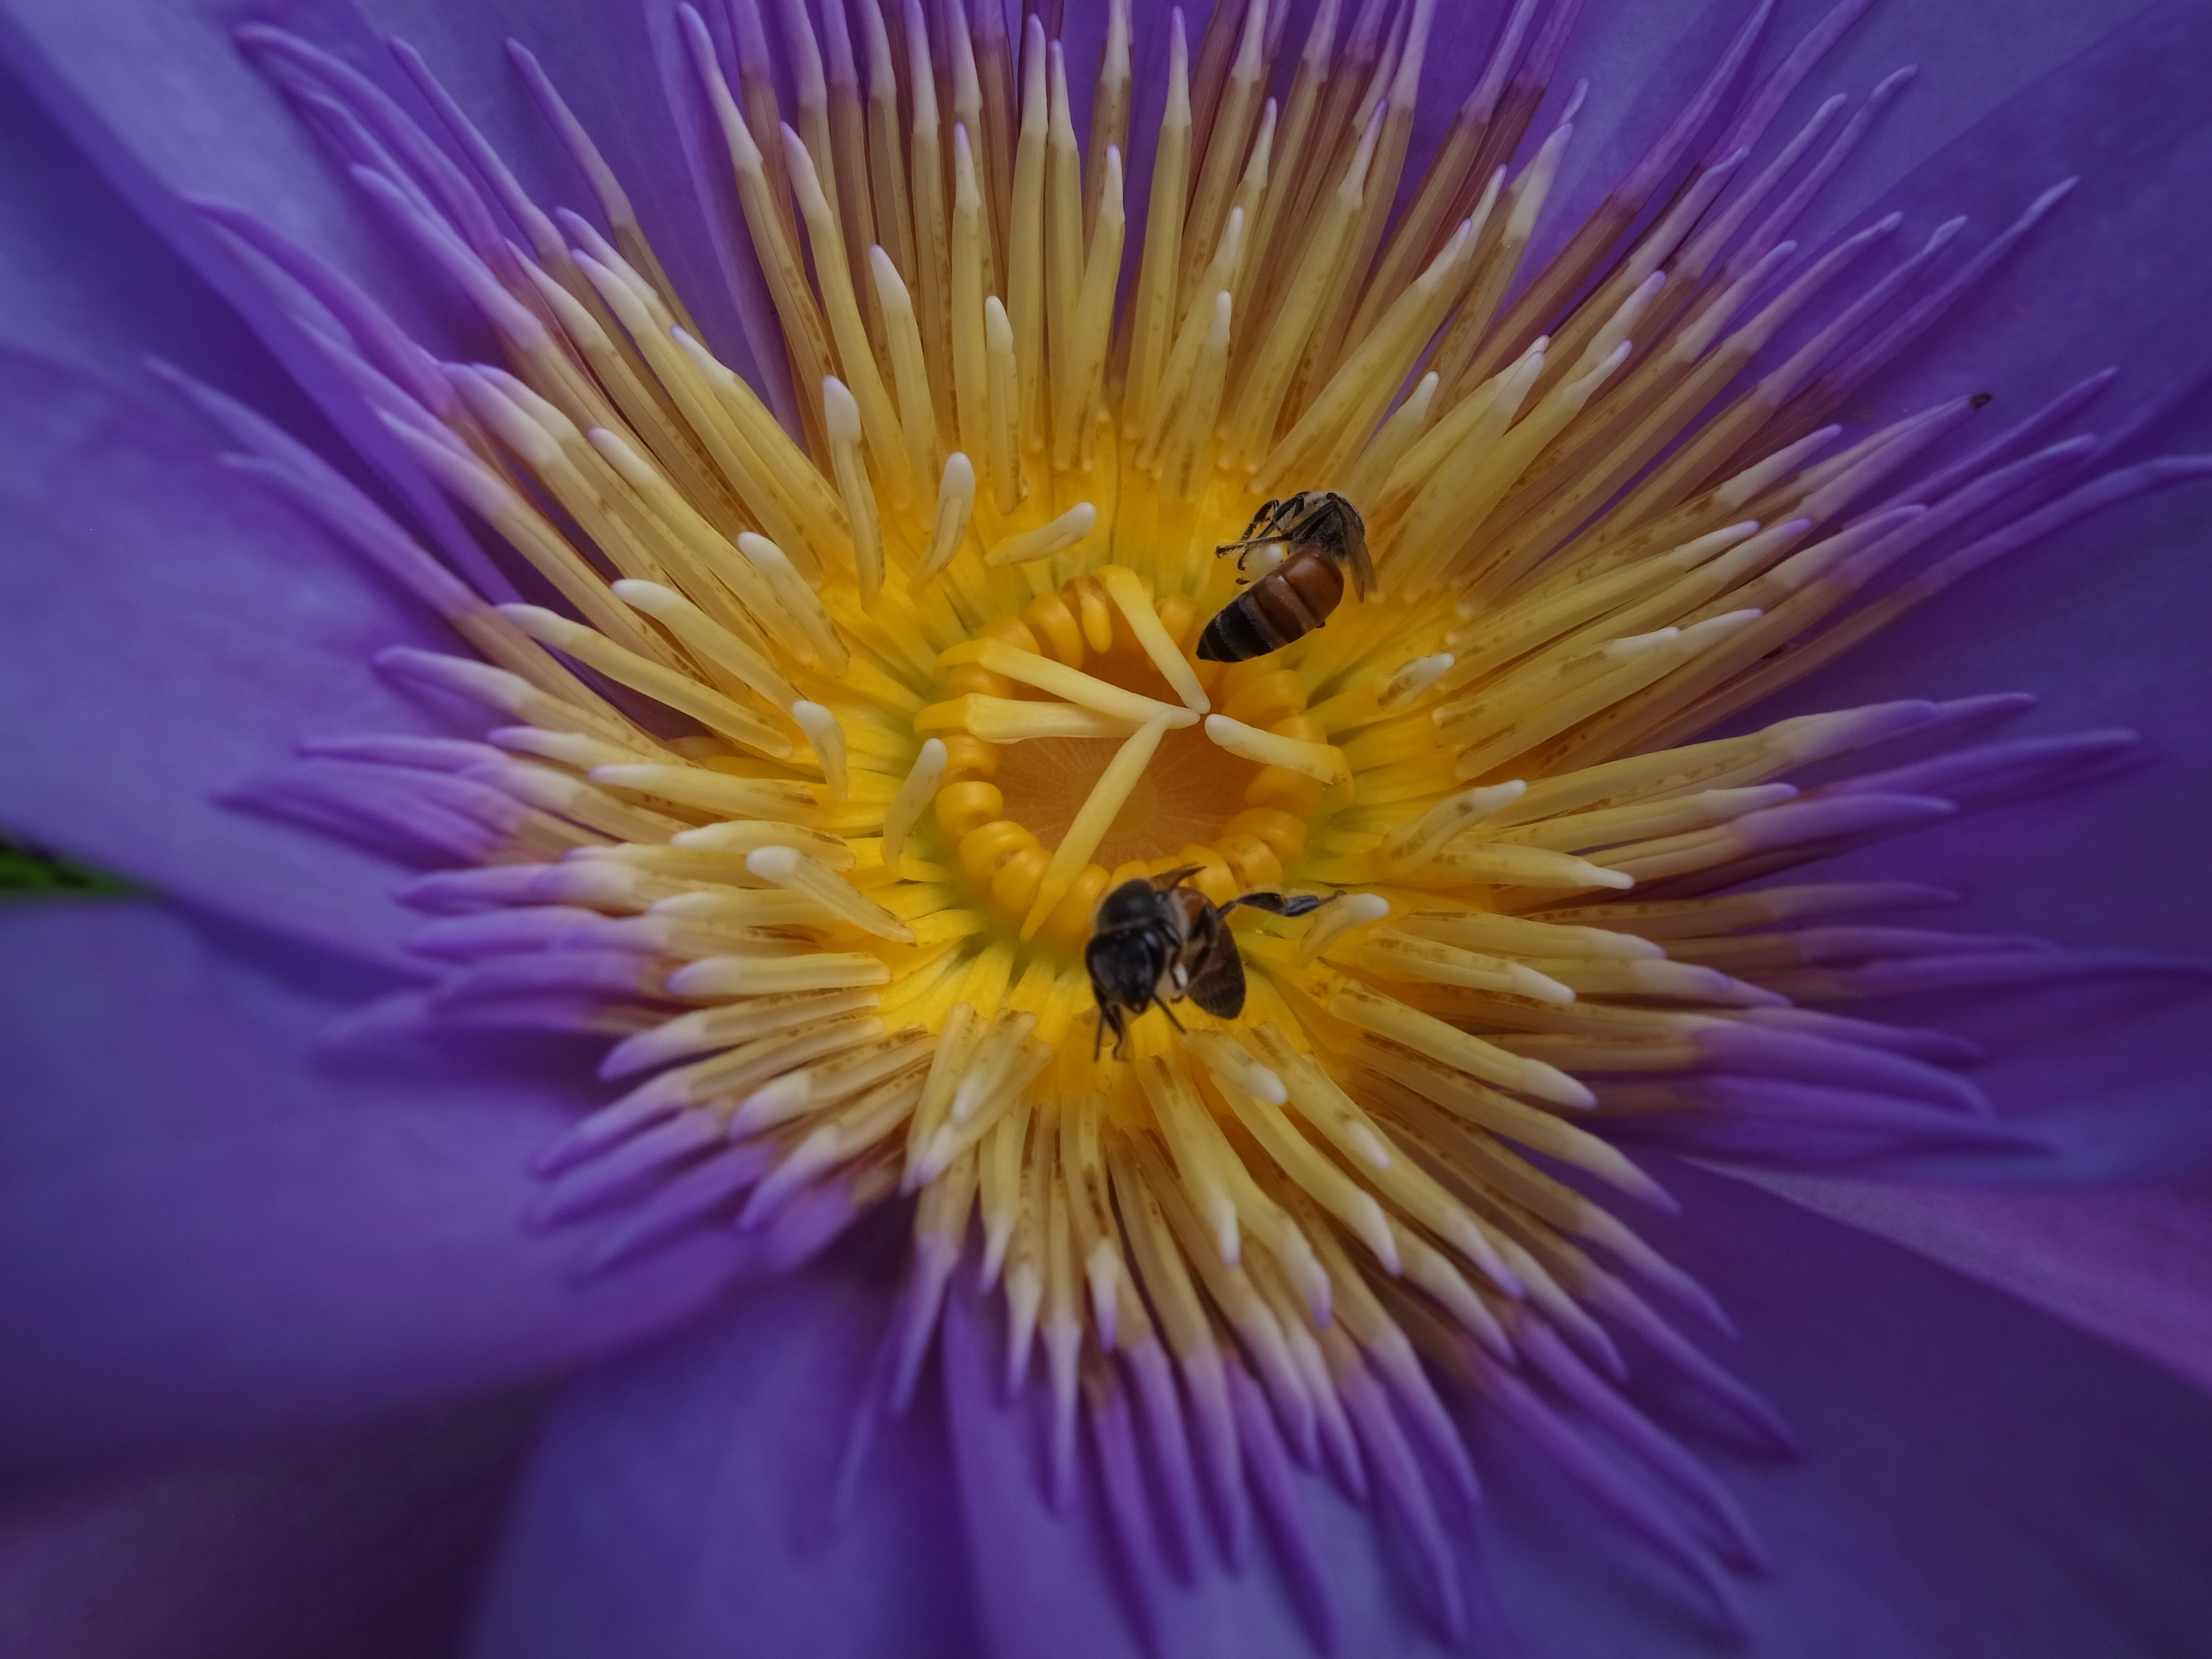
plant, photography, flower, purple, petal, pollen, yellow, flora, flowers, close up, lotus, nectar, macro photography, flowering plant, daisy family, land plant